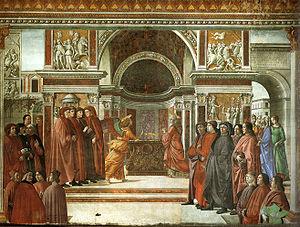
Gentile de Becci est un humaniste de la Renaissance italienne.
La chapelle Tornabuoni est la chapelle centrale de l'abside de l'église Santa Maria Novella, première basilique de Florence en Italie.